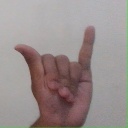
अक्षर: य